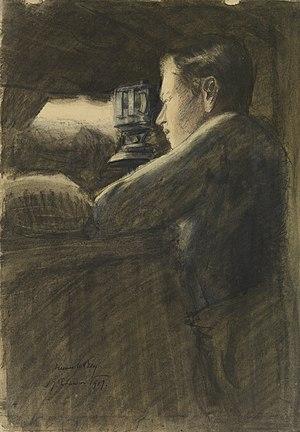
Un observateur d'artillerie militaire, un observateur ou un FO est chargé de diriger les tirs d'artillerie et de mortier sur une cible et peut être un contrôleur aérien avancé pour le soutien aérien rapproché et un observateur pour le réglage des tirs d'artillerie navale. Également connu sous le nom de spécialiste de l'appui-feu ou FISTer, un observateur d'artillerie accompagne généralement une unité de chars ou une unité d'infanterie. Les observateurs s'assurent que le tir indirect frappe des cibles que les troupes de la base d'appui-feu ne peuvent pas voir.